Amalievej

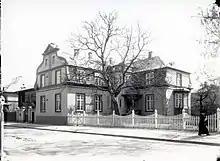
Sylvester Hvid's Villa, 1019

Defense Minister Carl Lundbyee lived in the house at No. 4 from 1857 to 1873. The artist Constantin Hansen lived in the house at No. 6 in 1862–80. His house, Paletten, has been replaced by the apartment building at No. 10. Tage Iversen operated a private medical clinic in No. 6-8. Princess Elisabeth was born at the site.